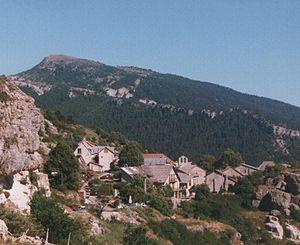
Peyresq est une localité de Thorame-Haute et une ancienne commune française, située dans le département des Alpes-de-Haute-Provence en région Provence-Alpes-Côte d'Azur.
Thorame-Haute est une commune française située dans le département des Alpes-de-Haute-Provence, en région Provence-Alpes-Côte d'Azur.